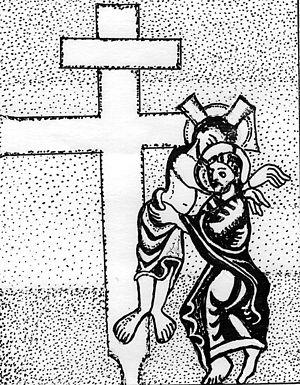
Reproduction de la descente de la croix figurant dans le Sacramentaire de Fulda, SUB Göttingen. Cod.theol.231.